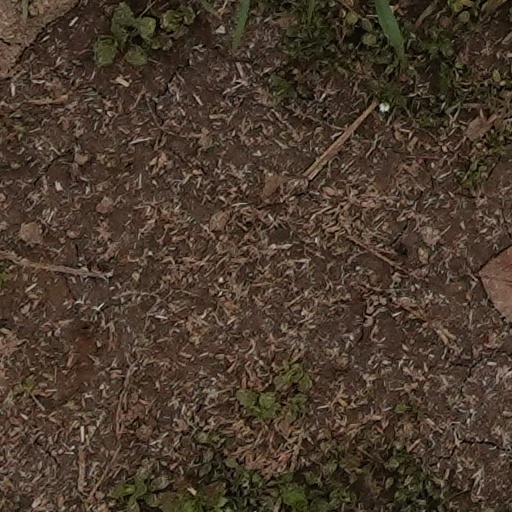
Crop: wheat